Chymos

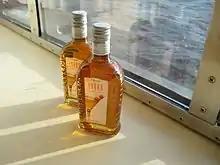
Two bottles of Lakka liqueur produced by Chymos

Chymos Oy was a Finnish company founded in 1906, producing juice, jam, wine, liqueurs and candy. In 1993 the company's candy production was bought out by Fazer, and in 2006 Chymos was fully assimilated into Cloetta Fazer.